Petr Fiala

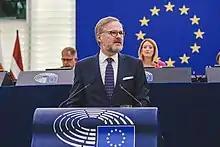
Fiala addresses the European Parliament, July 2022

In October 2023, Fiala condemned the October 7 attacks, and expressed his support for Israel's right to self-defence and actions during the subsequent Gaza war. He said that Israel was "the only functioning democracy in the Middle East and is the key to stability in the region." On 25 October 2023, Fiala visited Israel to express solidarity with the country. Nigeria cancelled a planned visit by Fiala on 8 November 2023.